Shirburn Castle

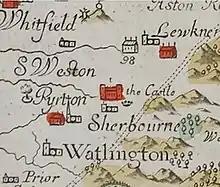
Shirburn ("Sherbourne") Castle on Robert Plot's 1677 "Map of Oxfordshire"

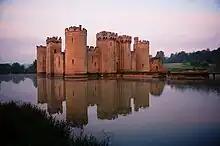
Bodiam Castle in East Sussex, showing a possible analogue for the appearance of some aspects of Shirburn (such as windows and other openings) prior to the latter's 18th-century remodelling

A "licence to crenellate" (generally interpreted as permission to build) the present castle was granted to the earlier Warin's grandson, Warin de Lisle in 1377, with actual construction taking place around 1378. The present, still moated, two-to-three storey building has a quadrangular form with four rounded corner towers. Rendered on the exterior (although the covering has now disappeared in places), it has been stated as being the earliest brick building in Oxfordshire, however this appears to be based on a misconception: Emery, cited below, believes that the original construction was probably built entirely in limestone, with the brick "casing" added only when the castle was remodelled in 1720 in the Georgian style. Emery writes: